Akiba Maid War

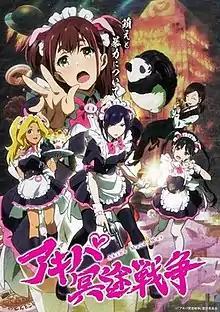
Key visual

is an original Japanese anime television series produced by Cygames and P.A. Works. It was directed by Sōichi Masui and written by Yoshihiro Hiki, and features character designs by Manabu Nii and music by Yoshihiro Ike. It aired from October to December 2022 on Tokyo MX, BS11, KBS Kyoto, and SUN. Sentai Filmworks licensed the series, and is available for streaming on Hidive. Crunchyroll streamed the series in Europe and India.